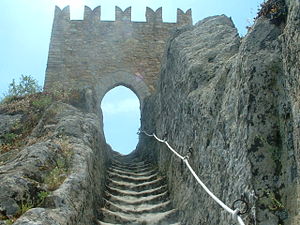
Fyrstendømmet Sperlinga / Galleri
Sperlinga var et fyrstedømme beliggende på nordkysten af Sicilien. Fyrstendømmets officielle navn var Principauté de Sperlinga, og fyrsten boede i byen Sperlinga.